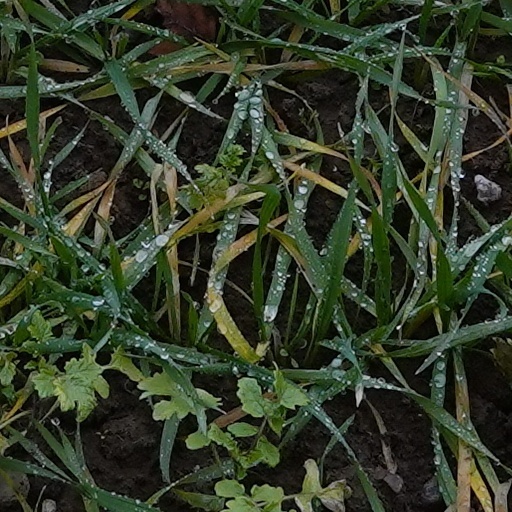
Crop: wheat